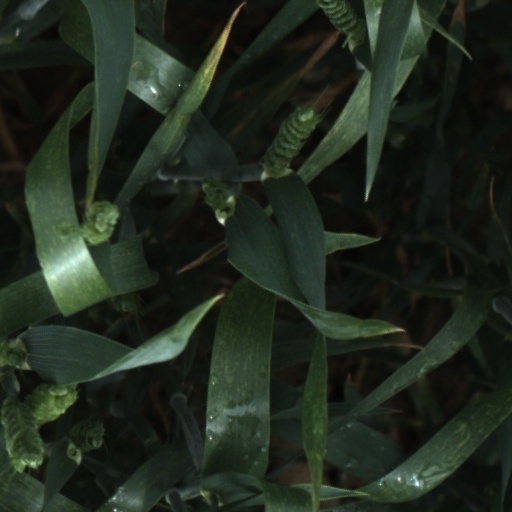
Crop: wheat